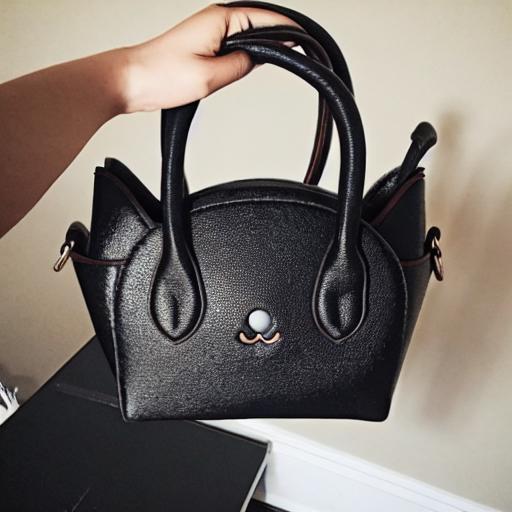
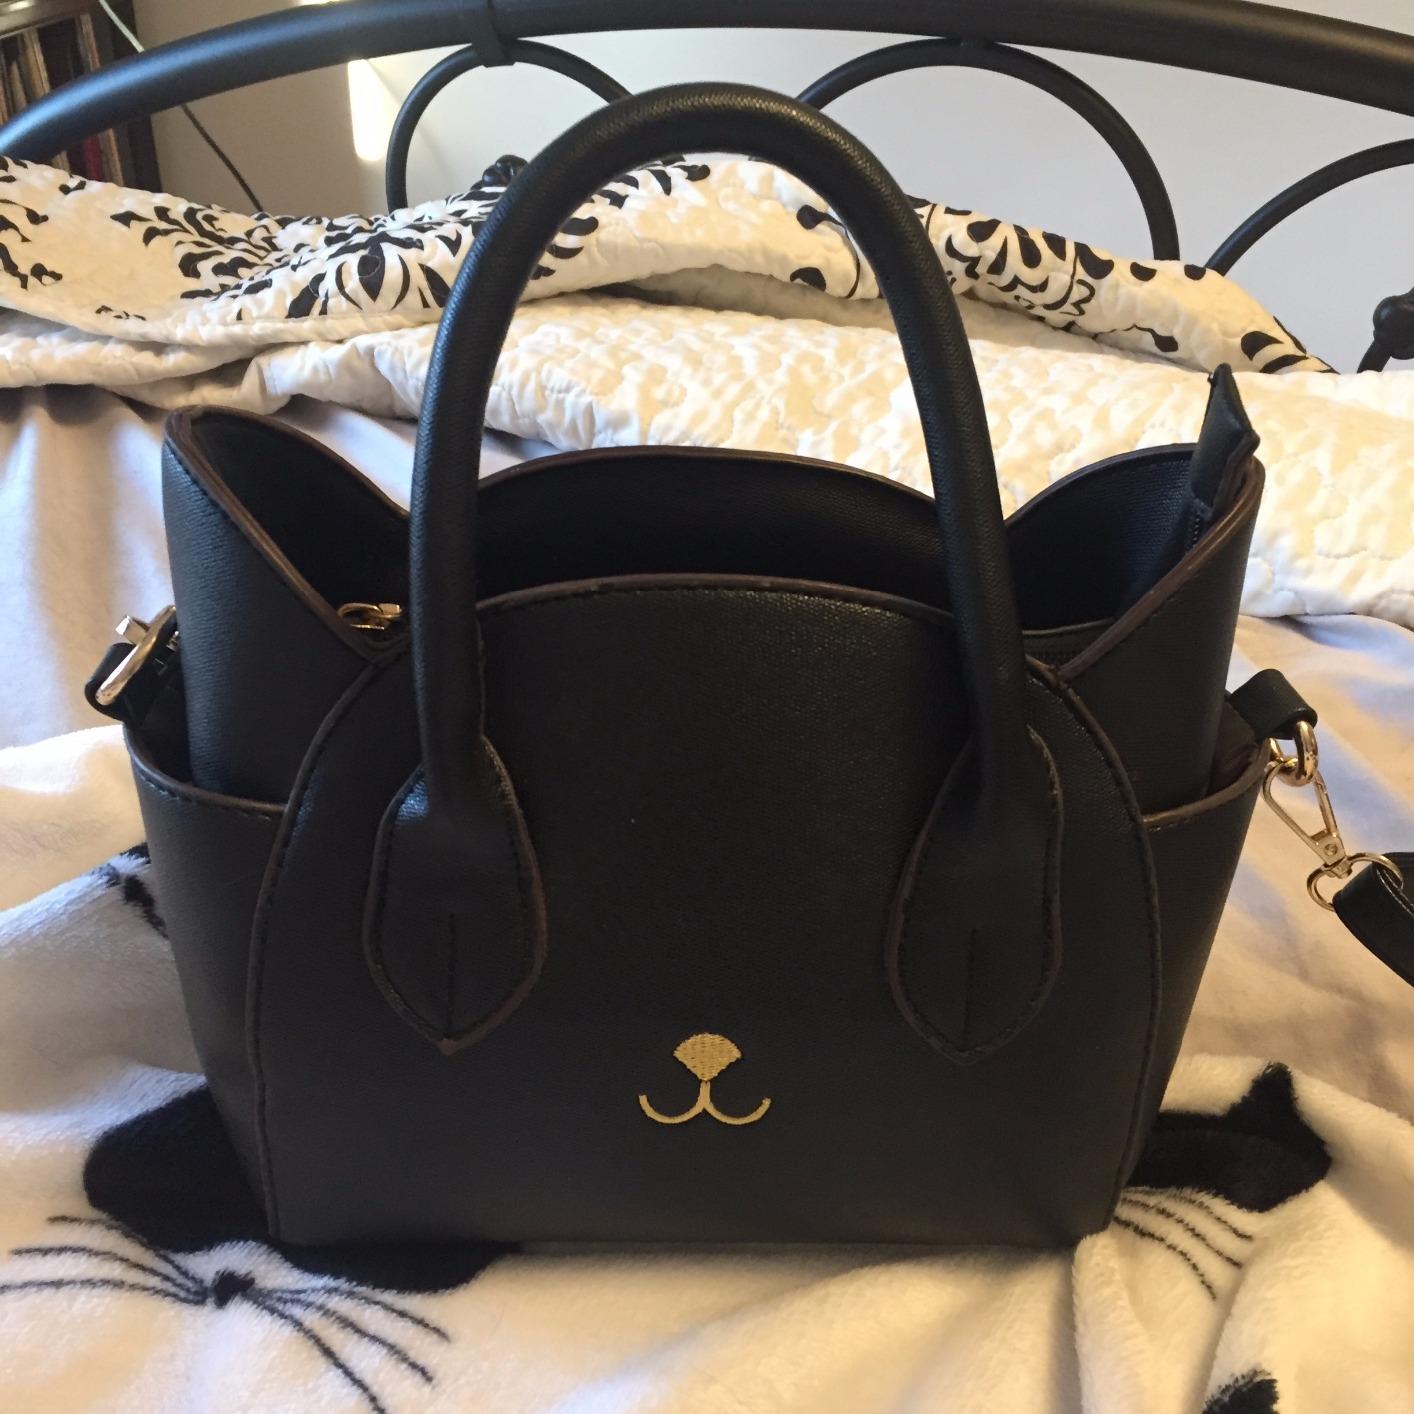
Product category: accessories_handbag
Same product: no